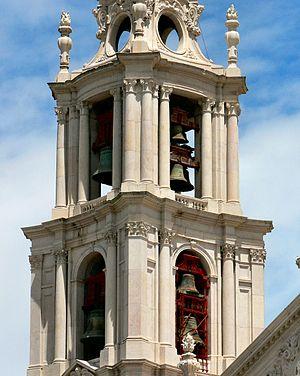
Nicolas Levache, également connu sous le nom de Nicolas II Levache, afin de le distinguer de son oncle Nicolas I Levache, était un fondeur et fabricant de cloches actif à Liège jusqu'en 1730 e au Portugal, après cette date.